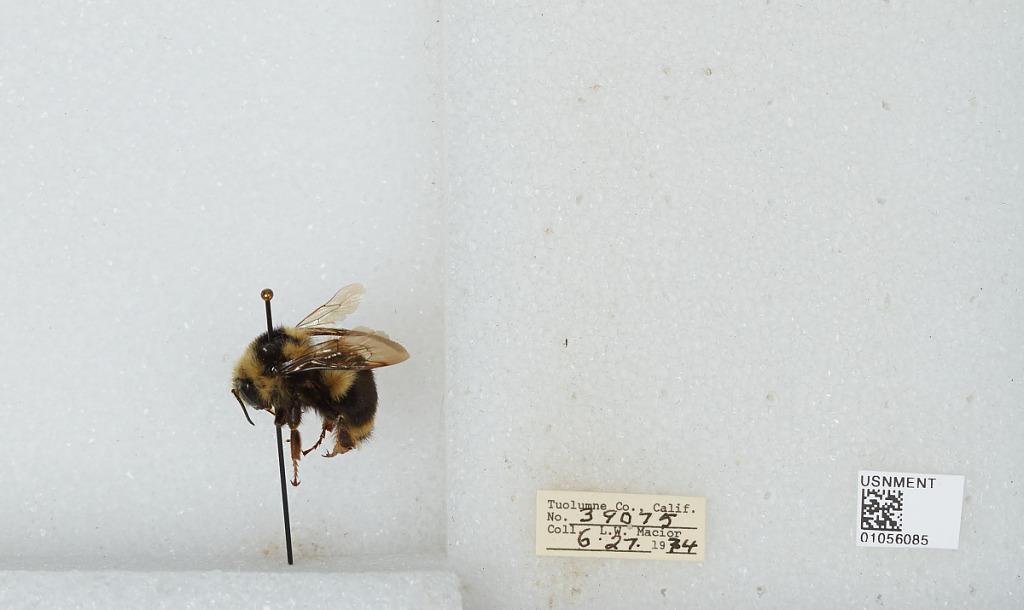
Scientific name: Bombus bifarius nearcticus
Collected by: L. Macior
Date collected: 1974-6-27
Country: United States
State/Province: California
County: Tuolumne
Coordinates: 38.02, -119.93